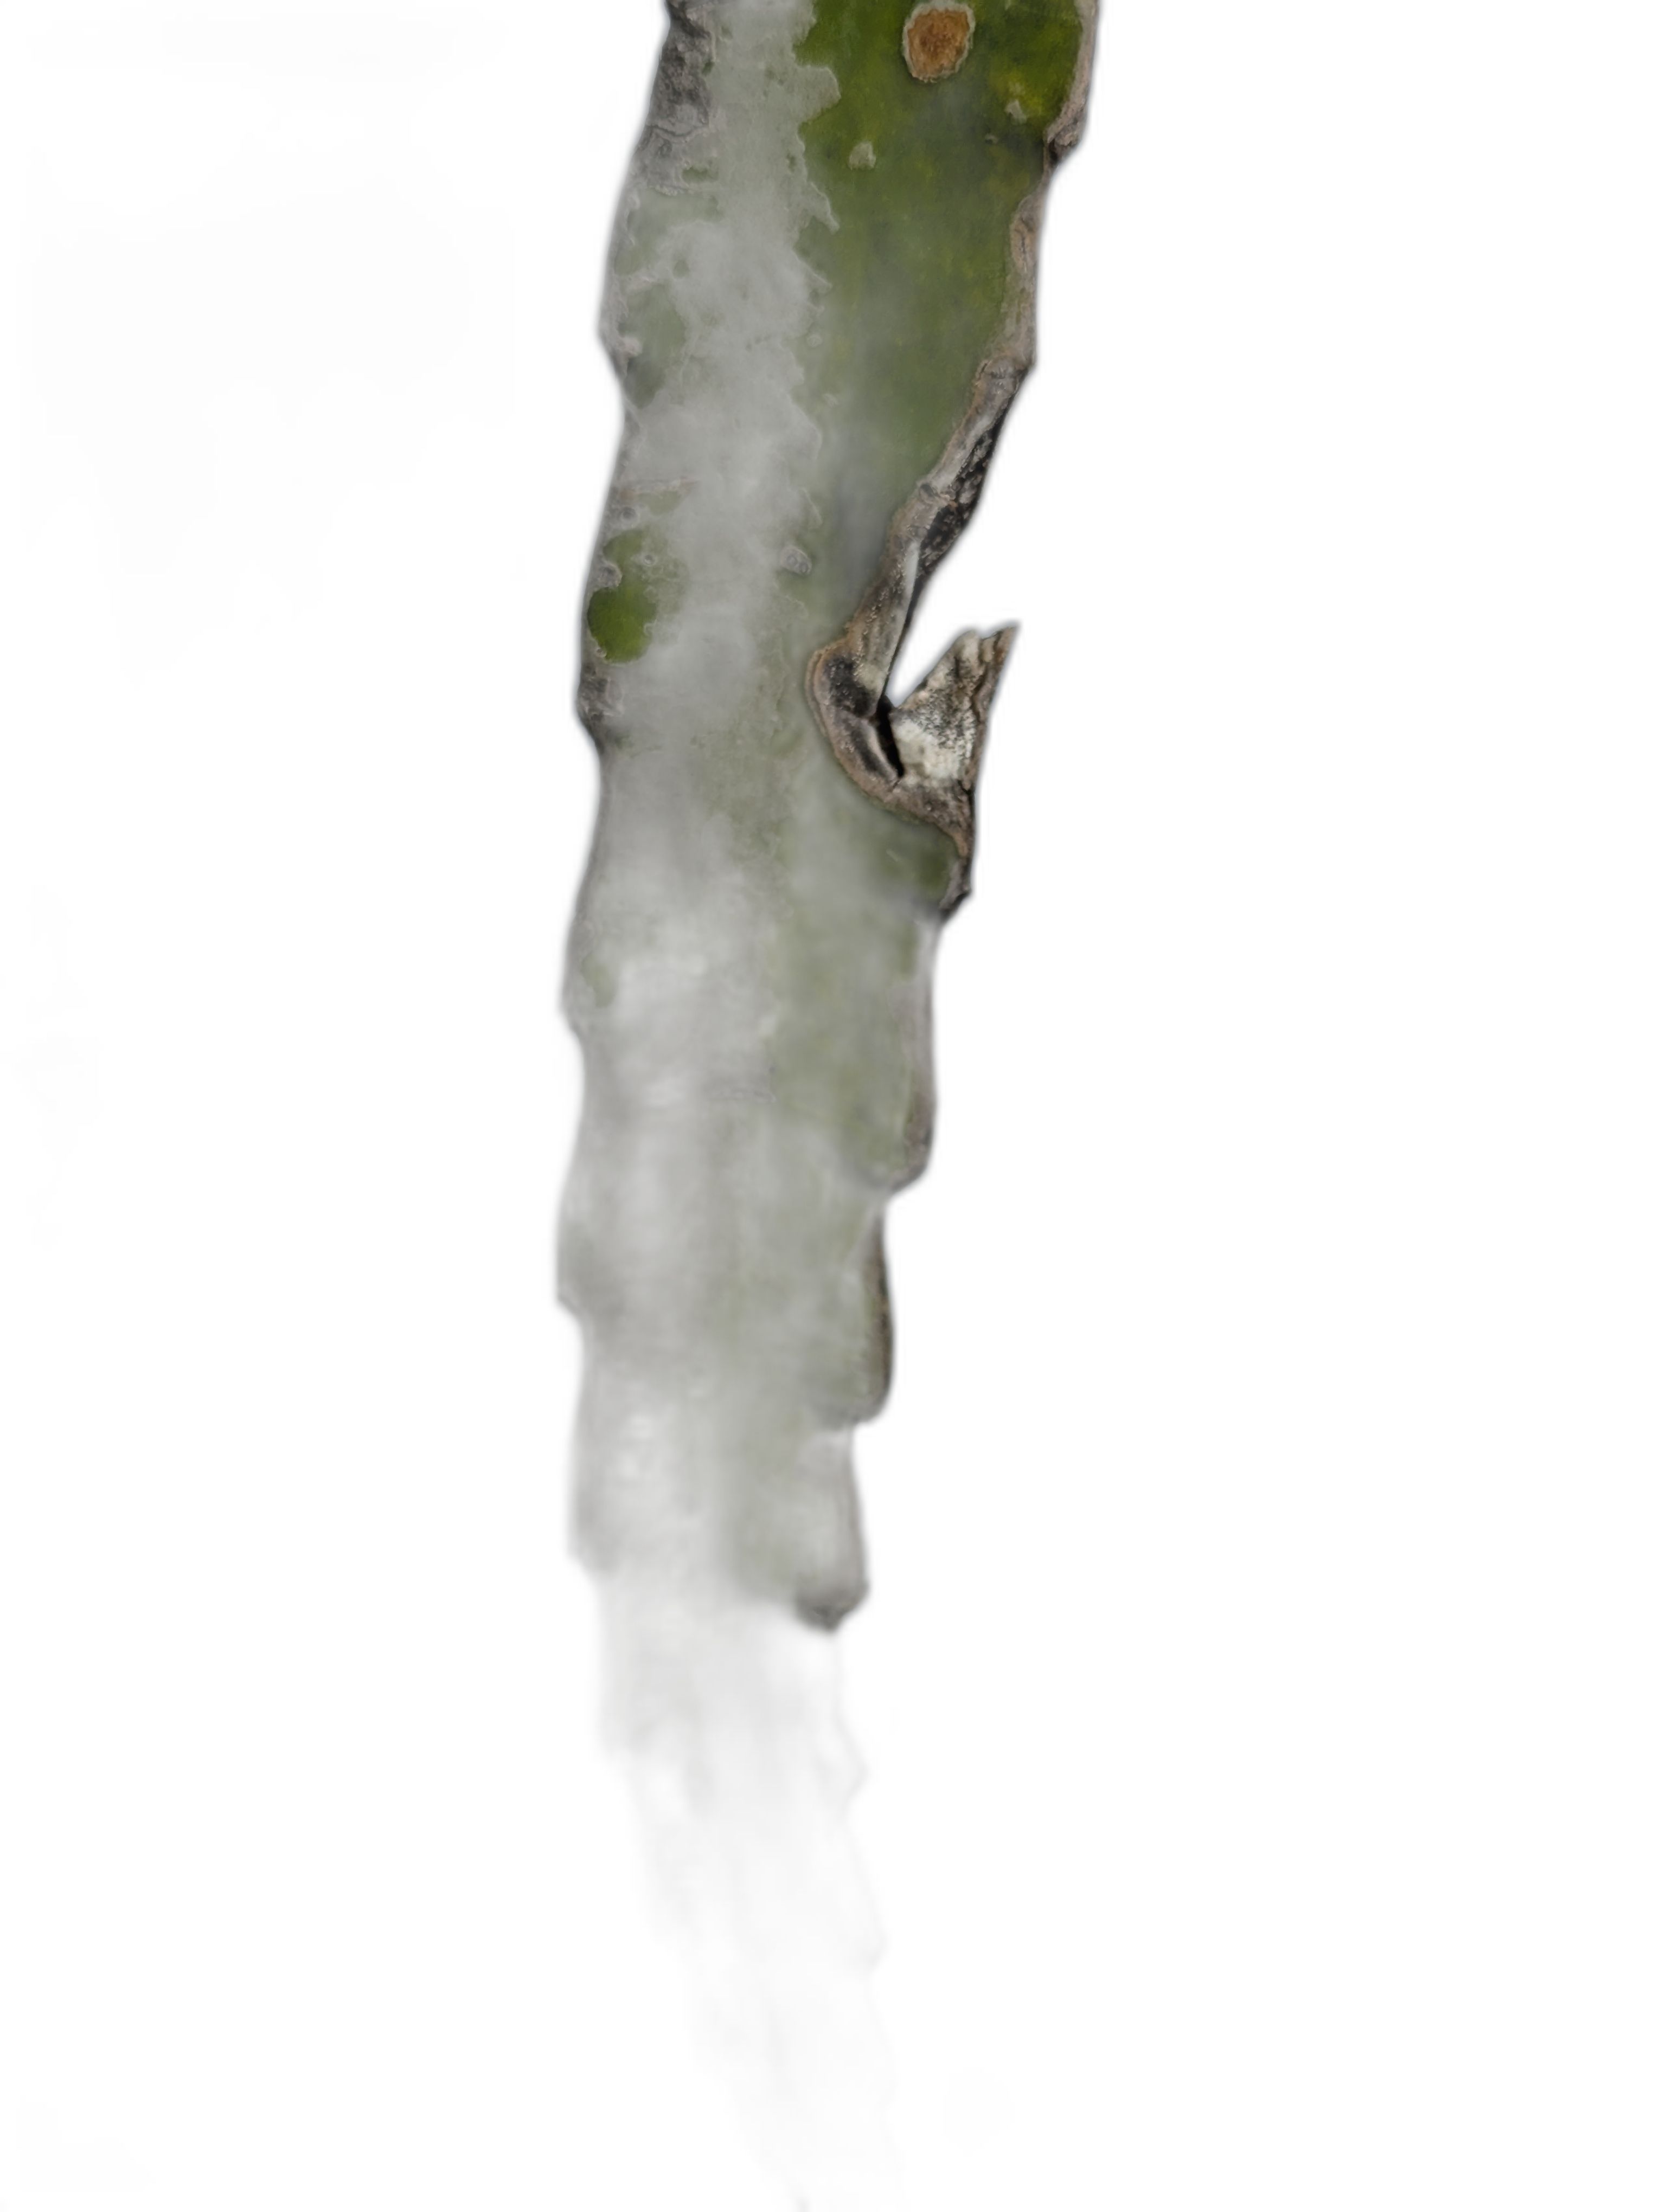
Label: Bad leaf